Bisenė

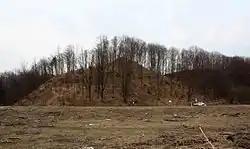
Kartupėnai Hill Fort in April 2010

Bisenė or Bisena was a wooden fortress of the Grand Duchy of Lithuania during the Lithuanian Crusade. It was one of the Lithuanian defensive outposts along the Neman River and was burned down by the Teutonic Order in 1283 and 1316. Its location was long debated and often confused with Pieštvė, but after 1985 research of Romas Batūra it has been generally accepted to be Kartupėnai Hillfort near the confluence of the Kartupis and Neman in Jurbarkas District Municipality, Lithuania. After the burning down of Kolainiai in 1291 and Bisenė in 1316, Junigeda (Veliuona) became the westernmost Lithuanian fortress along the Neman.